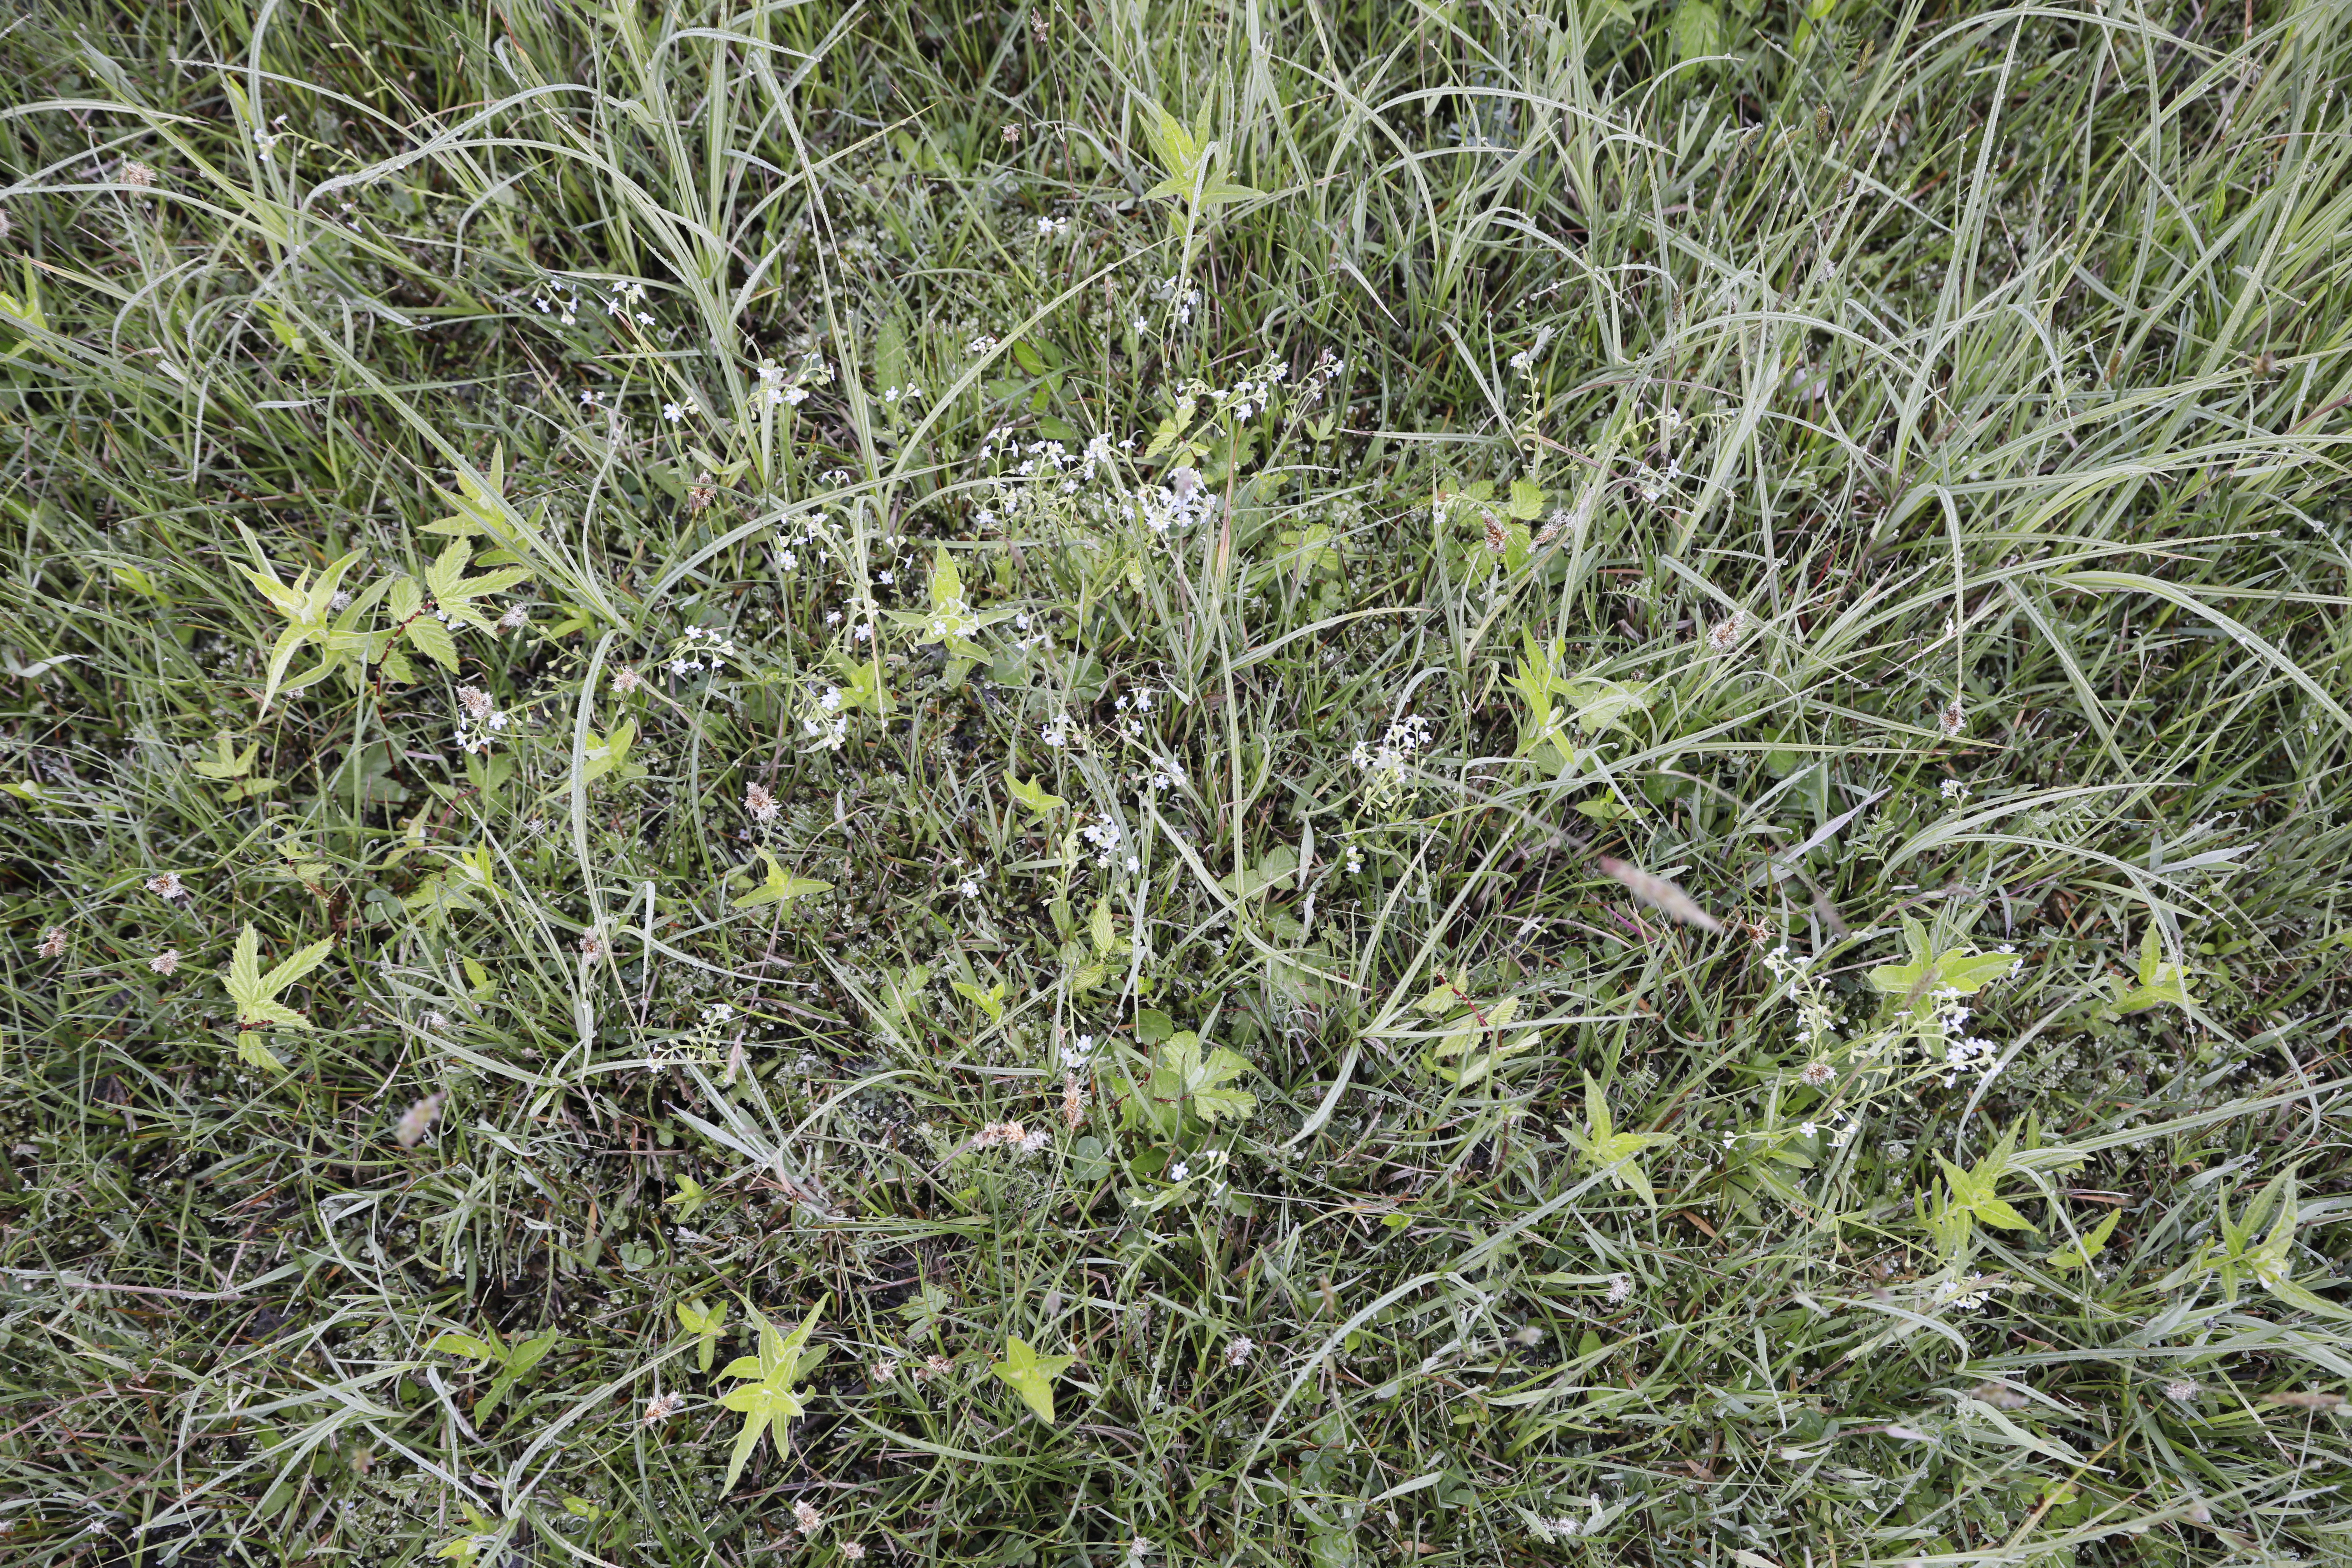
Plant species: Myosotis scorpioides